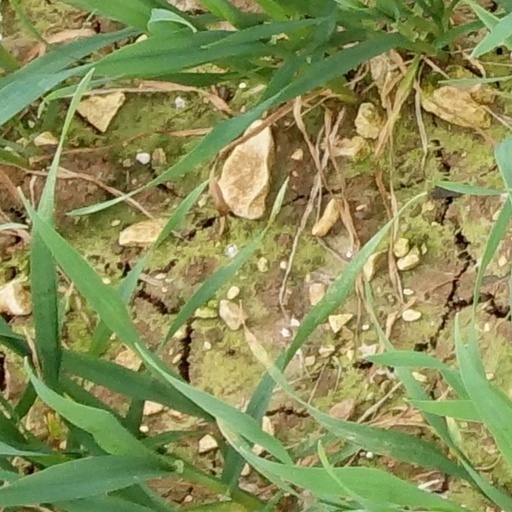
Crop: wheat